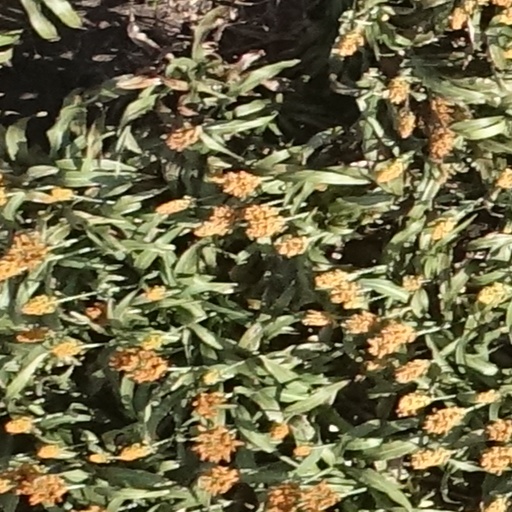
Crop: sorghum